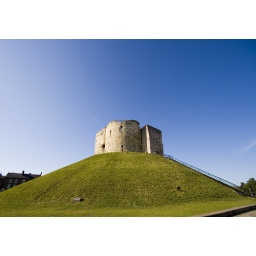
Clifford's Tower in York, on a green grass-covered hill, against a blue sky, taken from the southwest